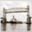
Label: bridge